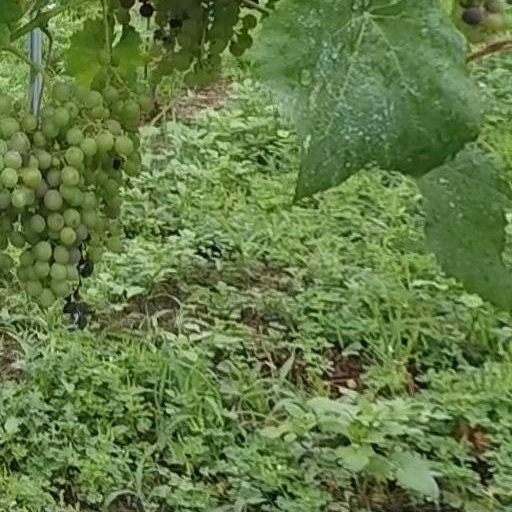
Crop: grape